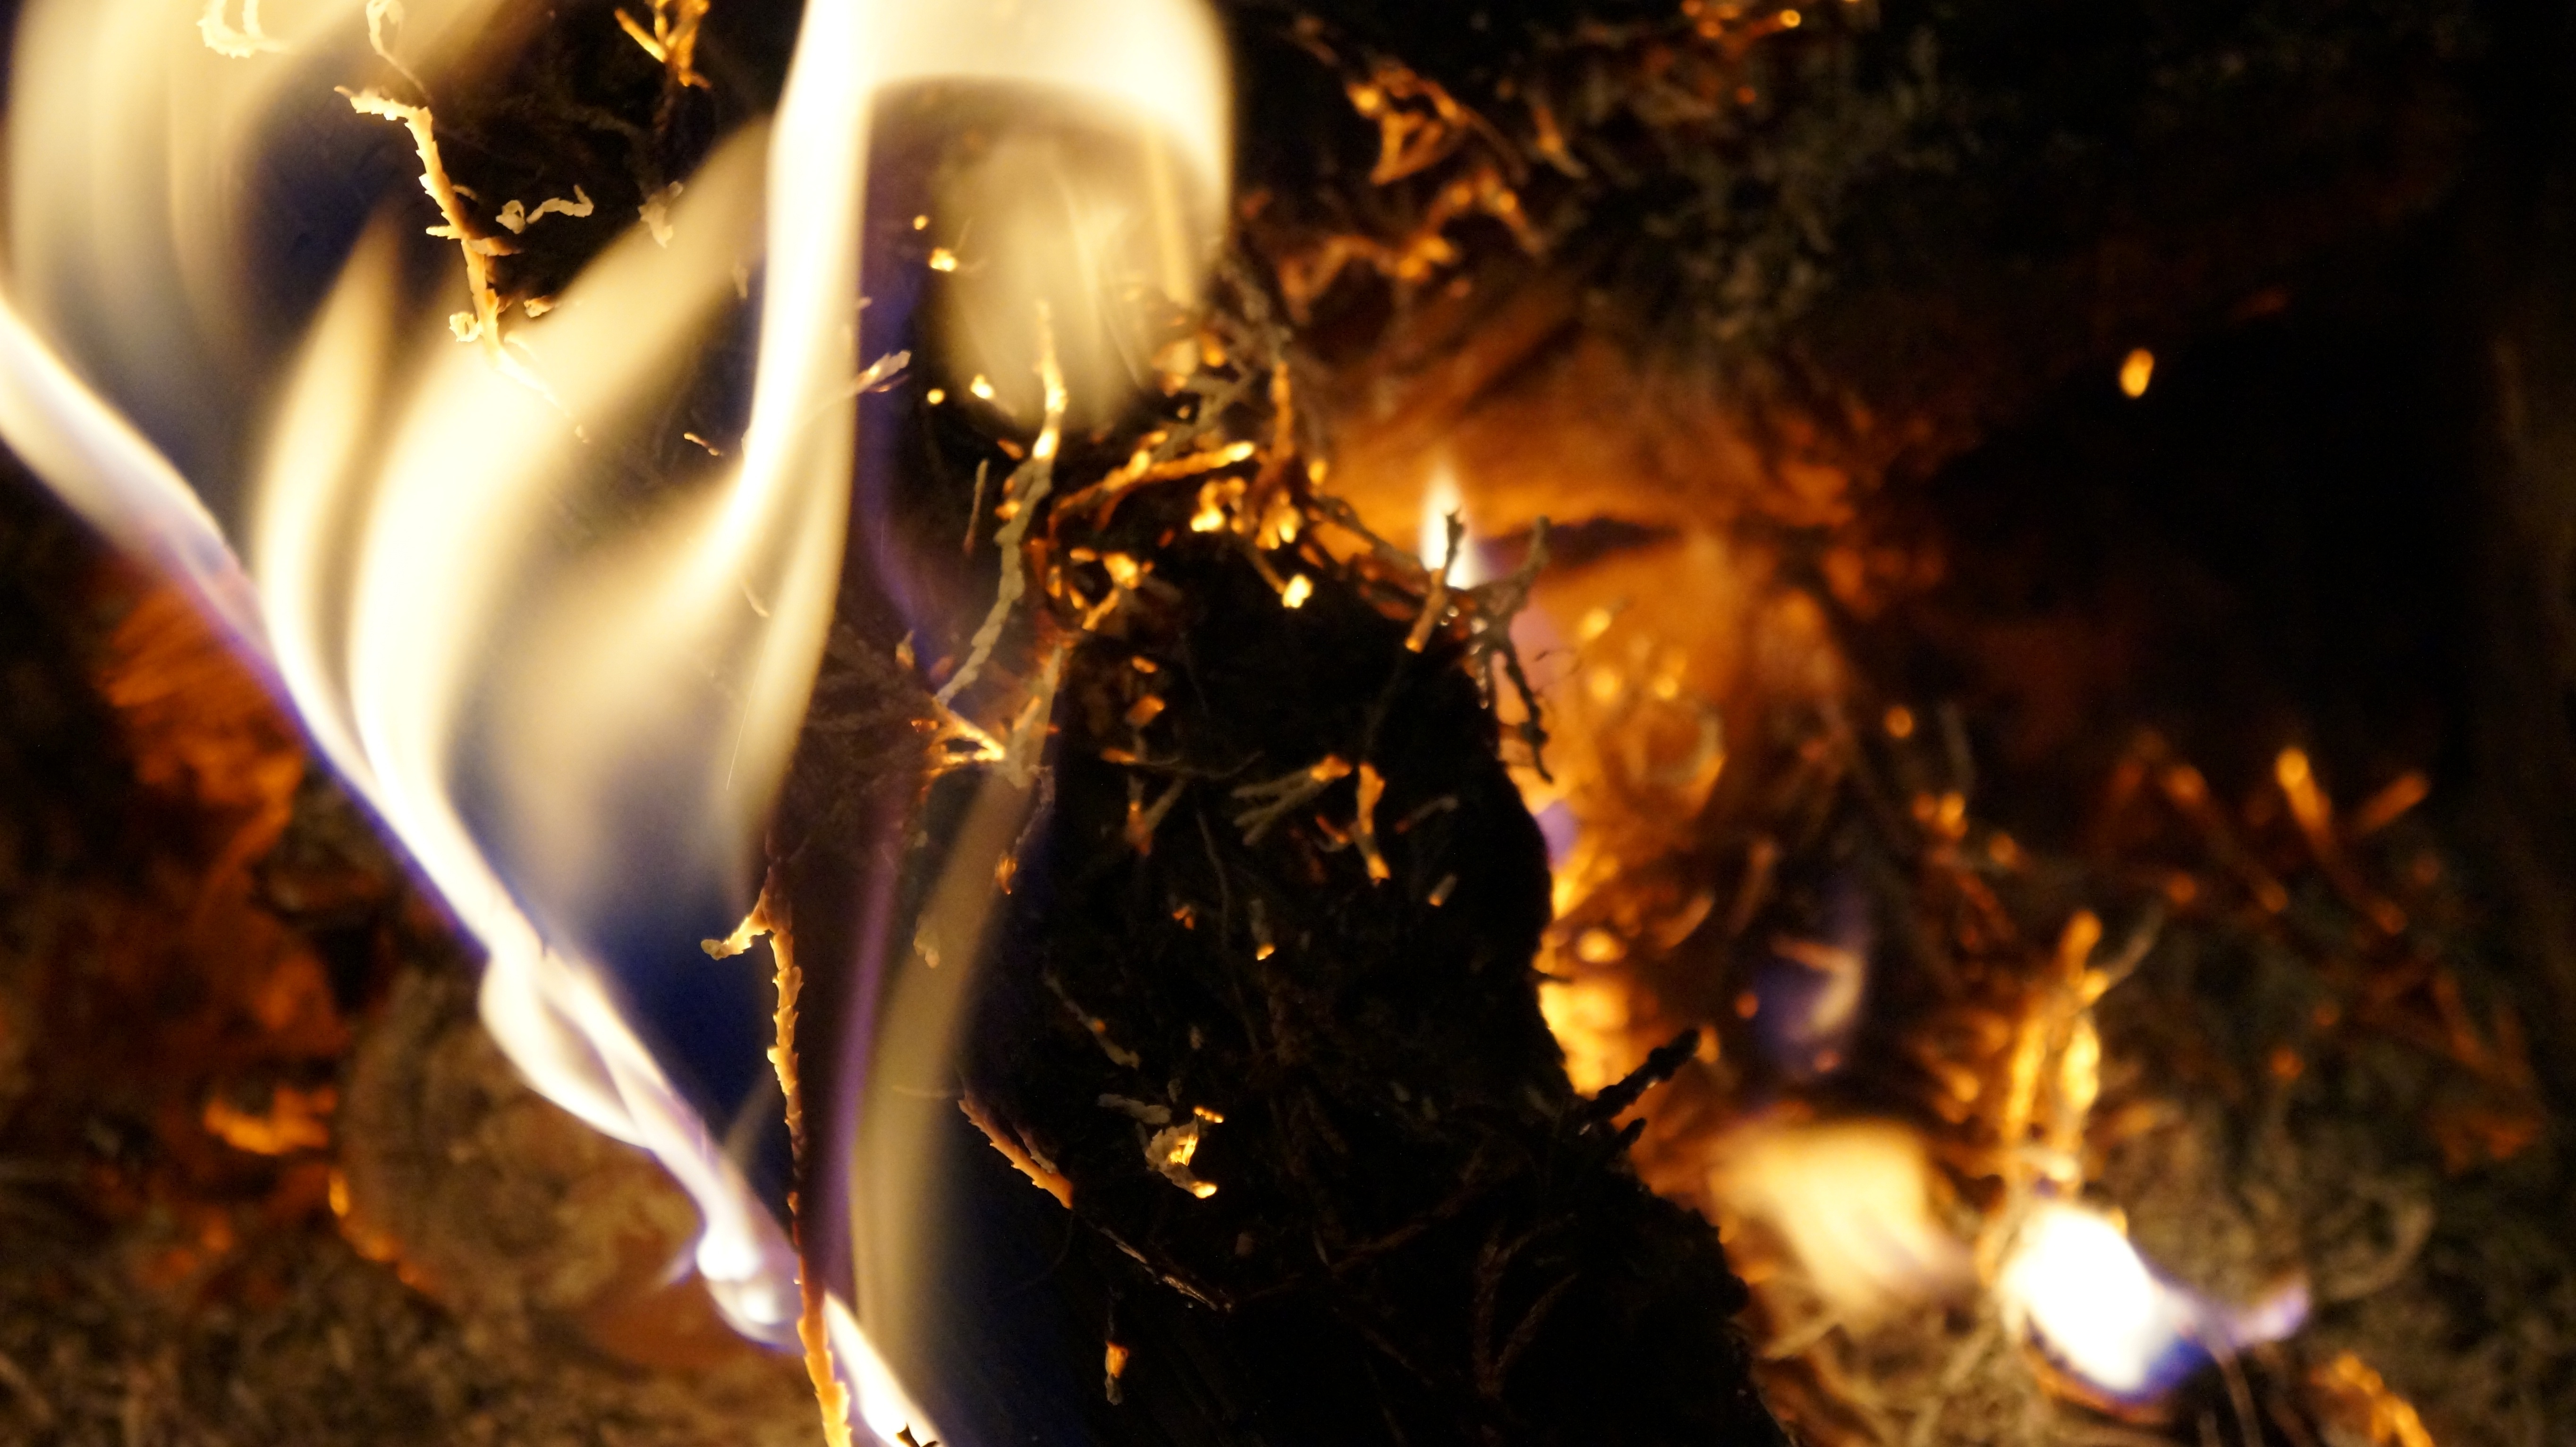
light, wood, night, sparkler, flame, fire, fireplace, darkness, campfire, bonfire, heat, burn, brand, christmas decoration, embers